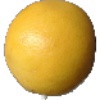
Label: Grapefruit White 1